Real-Time Messaging Protocol

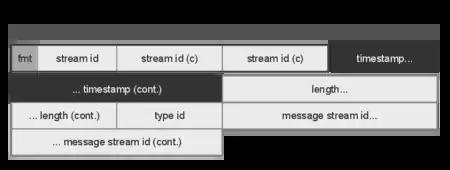
RTMP Packet Diagram

Packets are sent over a TCP connection, which is established first between client and server. They contain a header and a body which, in the case of connection and control commands, is encoded using the Action Message Format (AMF). The header is split into the "Basic Header" (shown as detached from the rest, in the diagram) and "Chunk Message Header". The Basic Header is the only constant part of the packet and is usually composed of a single "composite" byte, where the two most significant bits are the Chunk Type ("fmt" in the specification) and the rest form the Stream ID. Depending on the value of the former, some fields of the Message Header can be omitted, and their value derived from previous packets while depending on the value of the latter, the Basic Header can be extended with one or two extra bytes (as in the case of the diagramme that has three bytes in total (c)). If the value of the remaining six bits of the "Basic Header" (BH) (least significant) is 0 then the BH is two bytes and represents from Stream ID 64 to 319 (64+255); if the value is 1, then the BH is three bytes (with last two bytes encoded as 16bit Little Endian) and represents from Stream ID 64 to 65599 (64+65535); if the value is 2, then BH is one byte and is reserved for low-level protocol control messages and commands. The Chunk Message Header contains meta-data information such as the message size (measured in bytes), the "Timestamp Delta" and "Message Type". This last value is a single byte and defines whether the packet is an audio, video, command or "low level" RTMP packet such as an RTMP Ping.